Dundee

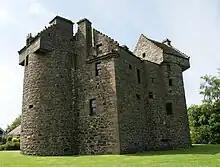
Claypotts Castle, dating from the late 16th century

Dundee is home to two universities and a student population of approximately 20,000. The University of Dundee became an independent entity in 1967, after 70 years of being incorporated into the University of St Andrews. It was founded in 1881 by Mary Ann Baxter and her distant cousin John Boyd Baxter as University College, Dundee, and teaching began in 1883. It fully merged with the University of St Andrews in 1897 and was reorganised as Queen's College, Dundee in 1954. Significant research in biomedical fields is carried out in the School of Life Sciences. The university is also home to Dundee Law School, situated in the Scrymgeour Building on the main campus and the School of Medicine, based at the city's Ninewells Hospital. The university also incorporates the Duncan of Jordanstone College of Art and Design and the teacher training college.